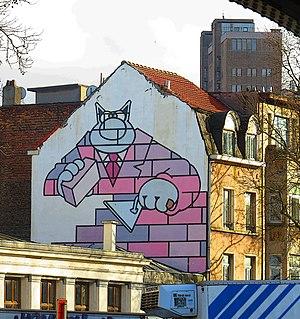
Le Chat. Peinture murale, Boulevard du Midi, à Bruxelles en Belgique.
Le Chat est une série de dessins humoristiques de presse et de bandes dessinées créée par Philippe Geluck le 22 mars 1983 dans un supplément du journal belge Le Soir qui met en scène le héros éponyme dans de nombreux gags.
Cette liste de chats de fiction rassemble une liste de personnages de chats présents dans les œuvres de fiction. Il peut s'agir de chats « célèbres » dans la mesure où :